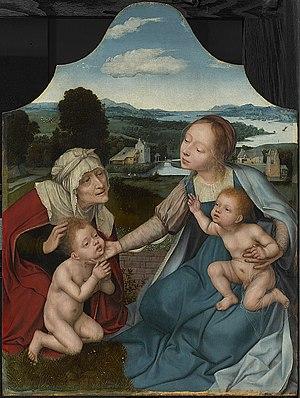
Quentin Metsys Vierge à l'enfant avec Sainte Elizabeth et Saint Jean-Baptiste, c. 1520–25, Huile sur bois, 63 x 48.2 cm
Quentin Metsys est un peintre flamand. Son prénom et son nom sont orthographiés de plusieurs manières : Quinten ou Kwinten, Massys, Metsys ou encore Matsijs.